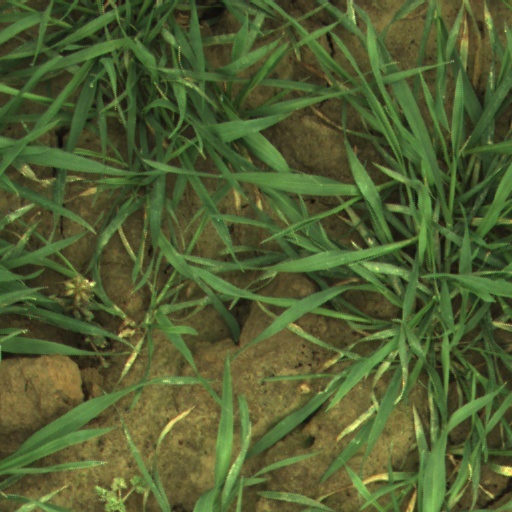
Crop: wheat